Putot-en-Auge

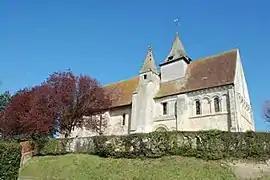
The church in Putot-en-Auge

Putot-en-Auge (literally "Putot in Auge") is a commune in the Calvados department in the Normandy region in northwestern France.